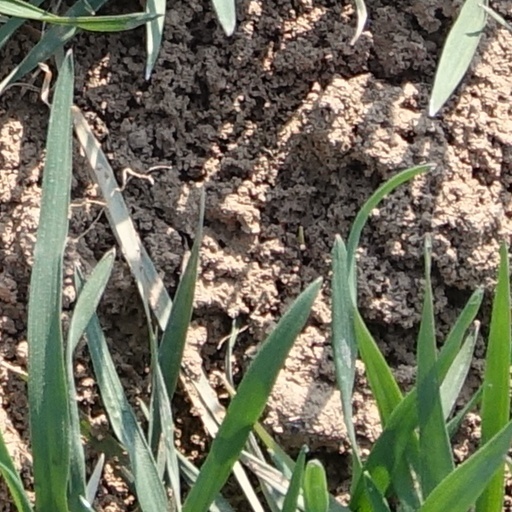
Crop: wheat